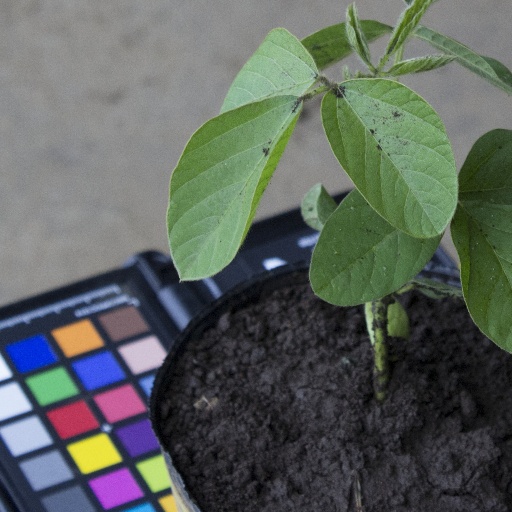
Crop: soybean